Port Allen, Louisiana

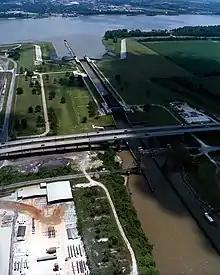
The Port Allen Lock. View is to the east over the Mississippi River.

The "West Baton Rouge Museum" includes the museum, the c. 1830 Aillet House, a c. 1870s Reconstruction Era worker's cabin, and a c. 1890s cabin decorated to look as it would have during the Civil Rights Era), the c. 1880s Arbroth Plantation Store, the c. 1938 Reed Farm and Ranch Shotgun House, and a reproduction early 20th-century barn.